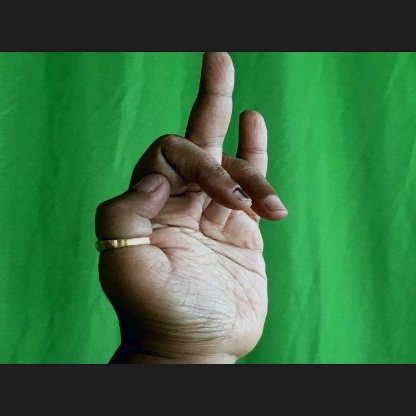
Mudra: Shukatundam